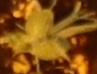
Label: Field Pea